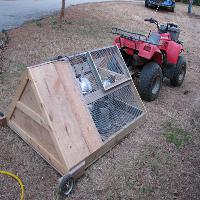
Weather: cloudy or overcast